Liu Yuchen

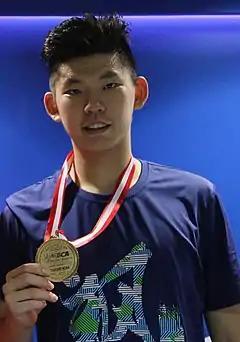
Liu in 2017

Liu Yuchen (born 25 July 1995) is a Chinese badminton player. He was the men's doubles World Champion in 2018, two-time Asian Champion in 2017 and 2018, and also a silver medalist at the 2020 Summer Olympics partnered with Li Junhui. Liu was part of the national team that won the 2018 Asian Games, 2018 Thomas Cup, and 2019 Sudirman Cup. Together with Li, he achieved the men's doubles world number 1 on 6 April 2017, and occupied the top ranking for ten weeks.